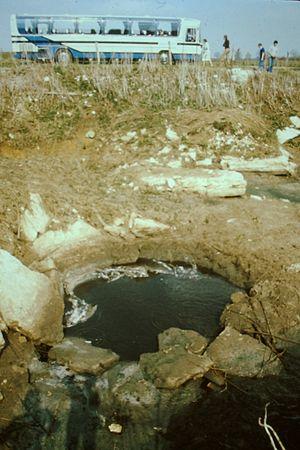
Visite d'élus sur le terrain
La Commission de protection des eaux, du patrimoine, de l’environnement, du sous-sol et des chiroptères est une organisation de défense de la nature française. Elle a commencé à exister concrètement en 1976. Cette structure associative a pour objectif la protection de la nature, de l’environnement et du patrimoine naturel.